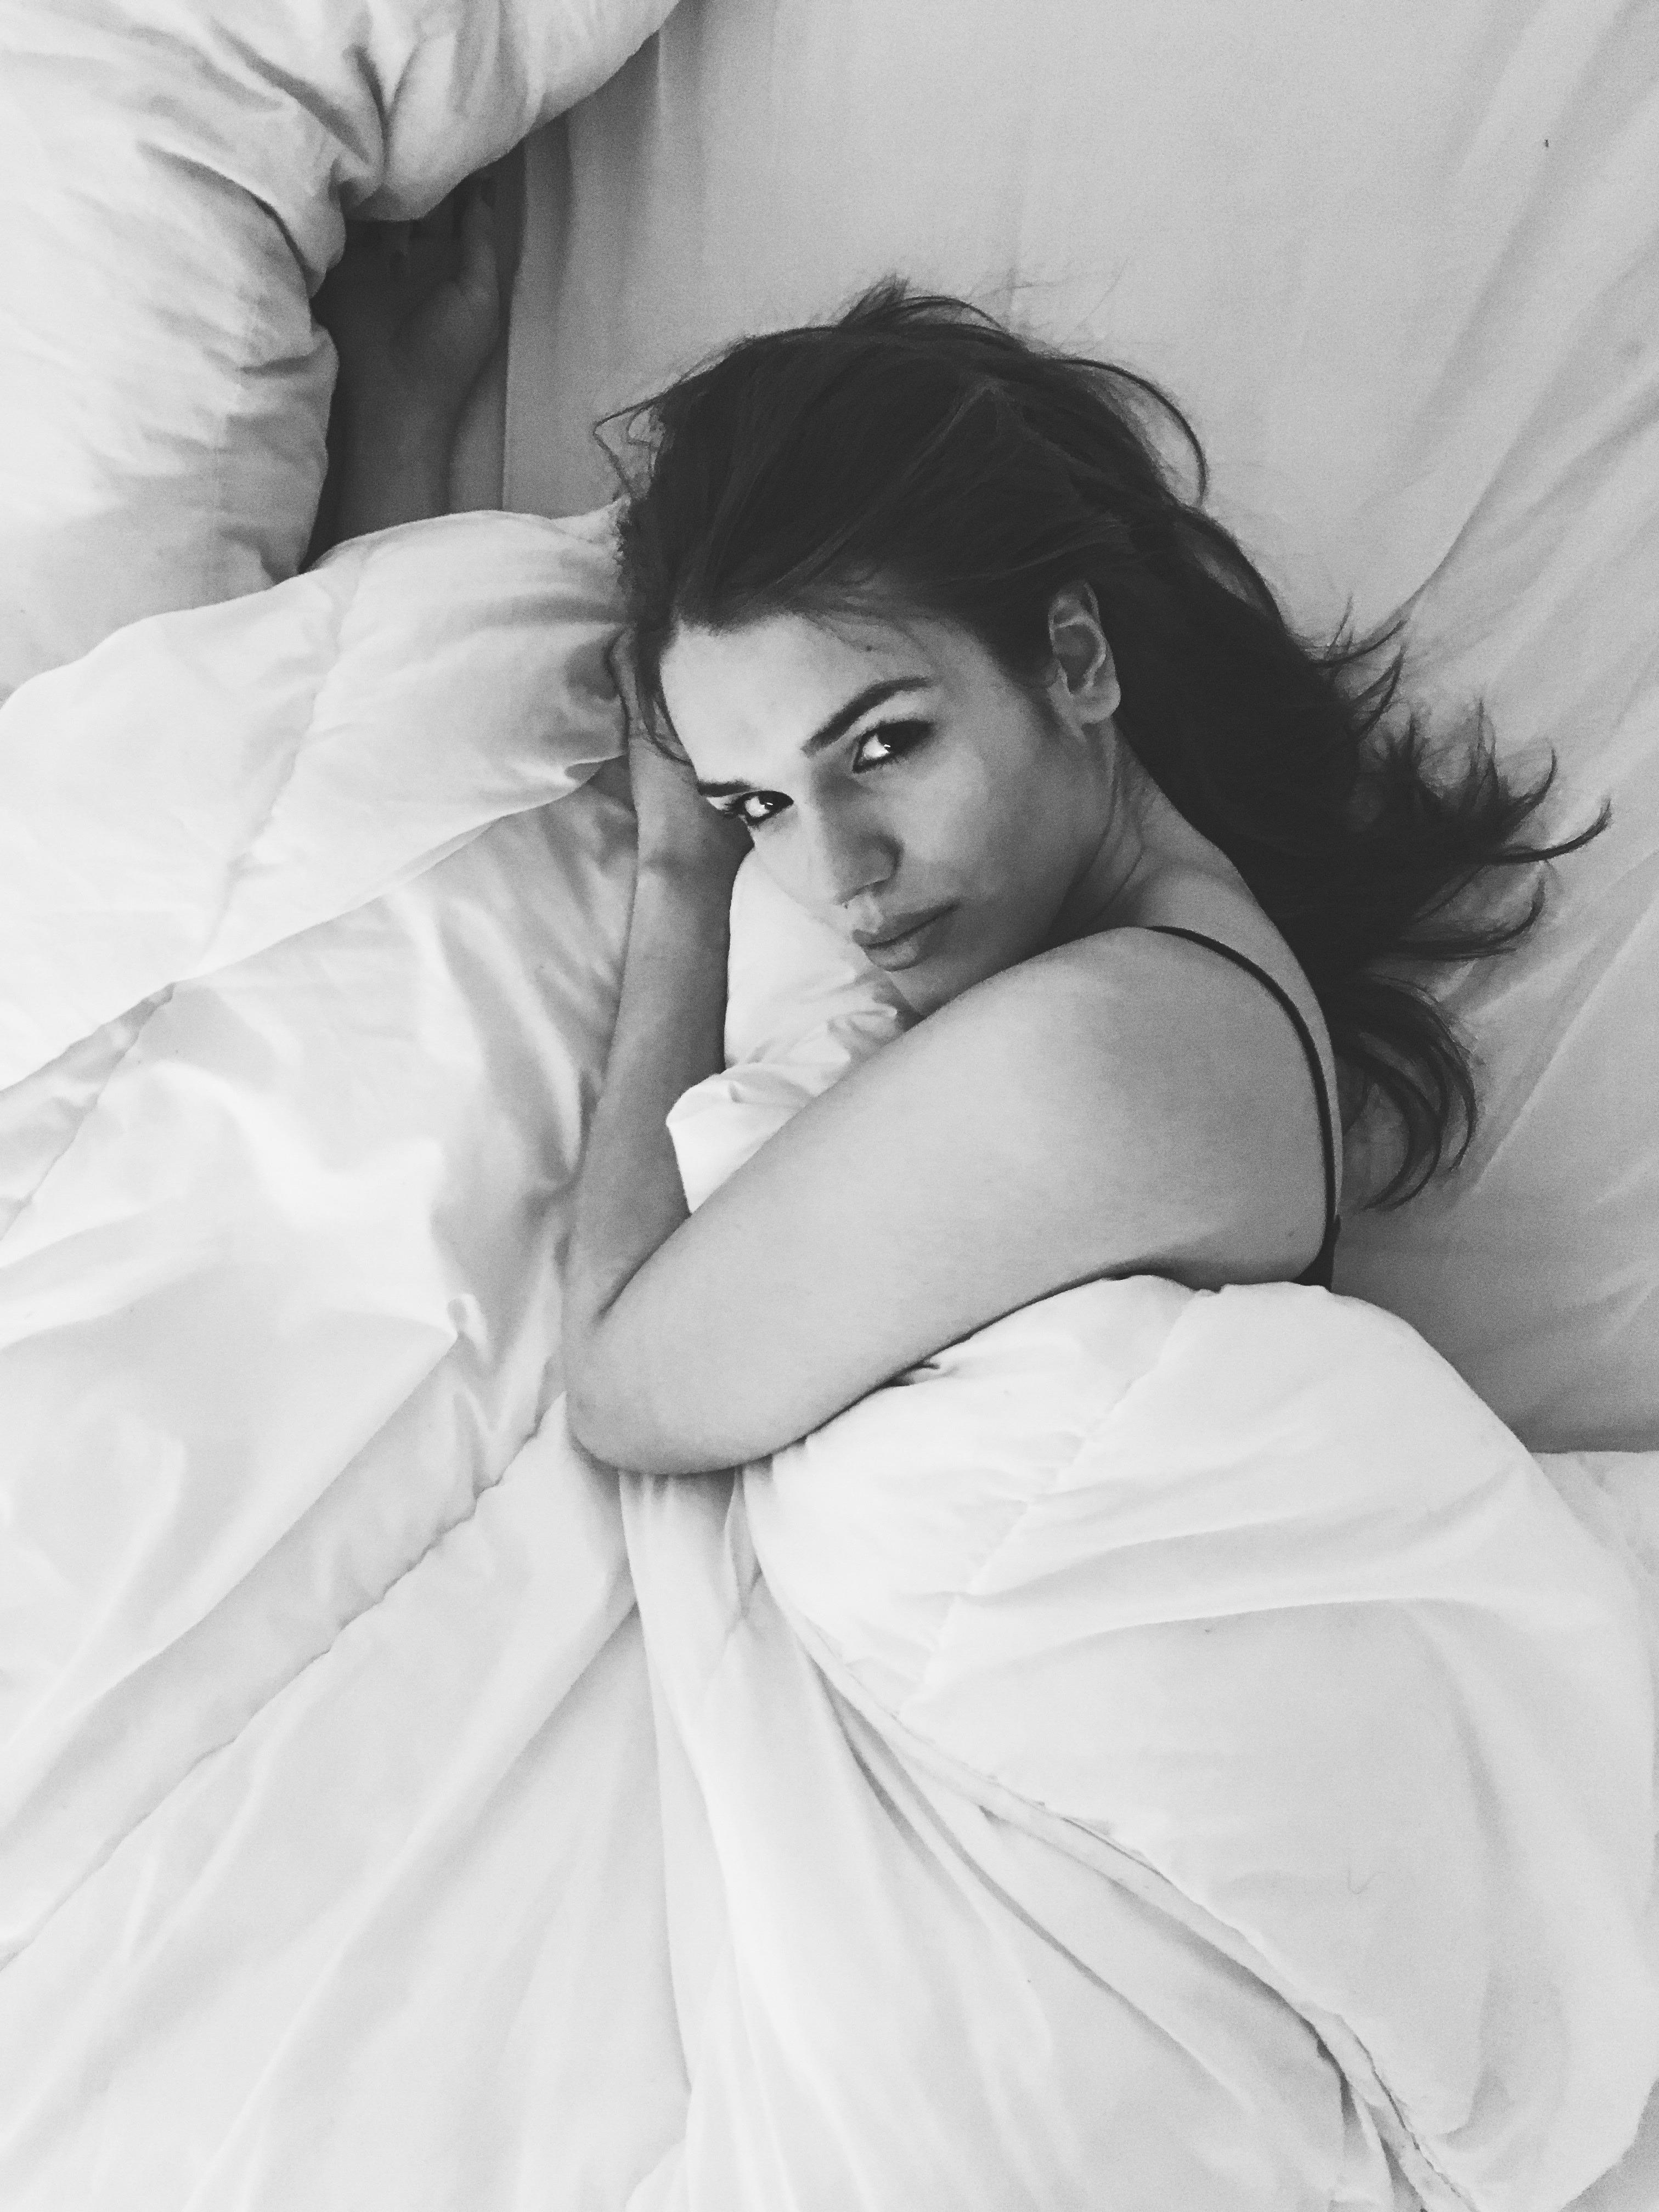
person, black and white, woman, white, photography, portrait, model, romance, monochrome, wedding dress, bride, dress, photograph, beauty, gown, photo shoot, monochrome photography, portrait photography, bridal clothing